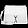
Label: Bag